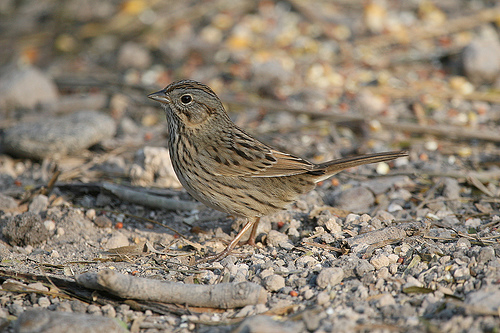
small bird with black and brown striped feathers and a small beaka small brownish grey bird with white wingbars and brownish tarsus with a small beak.
the bird has brown overall color with black streaks all over it's head and body.
this bird is brown with black spots and has a very short beak.
this is a little brown bird with black spots and a small black beak.
grayish brown bird with brown down its heada small bird with short brown bill, brown feet and brown coverts
this particular bird has a belly that is gray with black strips
this bird is brown with black and has a very short beak.
a small brown bird small bill long tail feathers
Species: Lincoln Sparrow